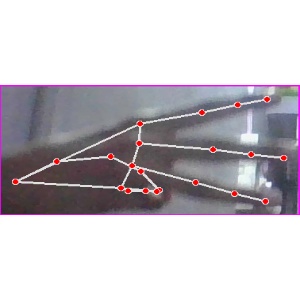
अक्षर: भ